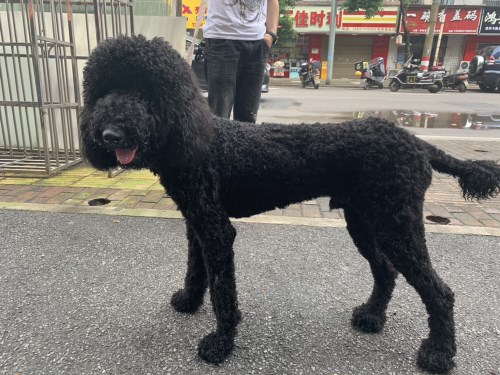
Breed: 316-n000118-standard_poodle